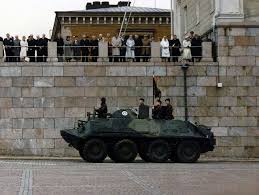
Label: BTR